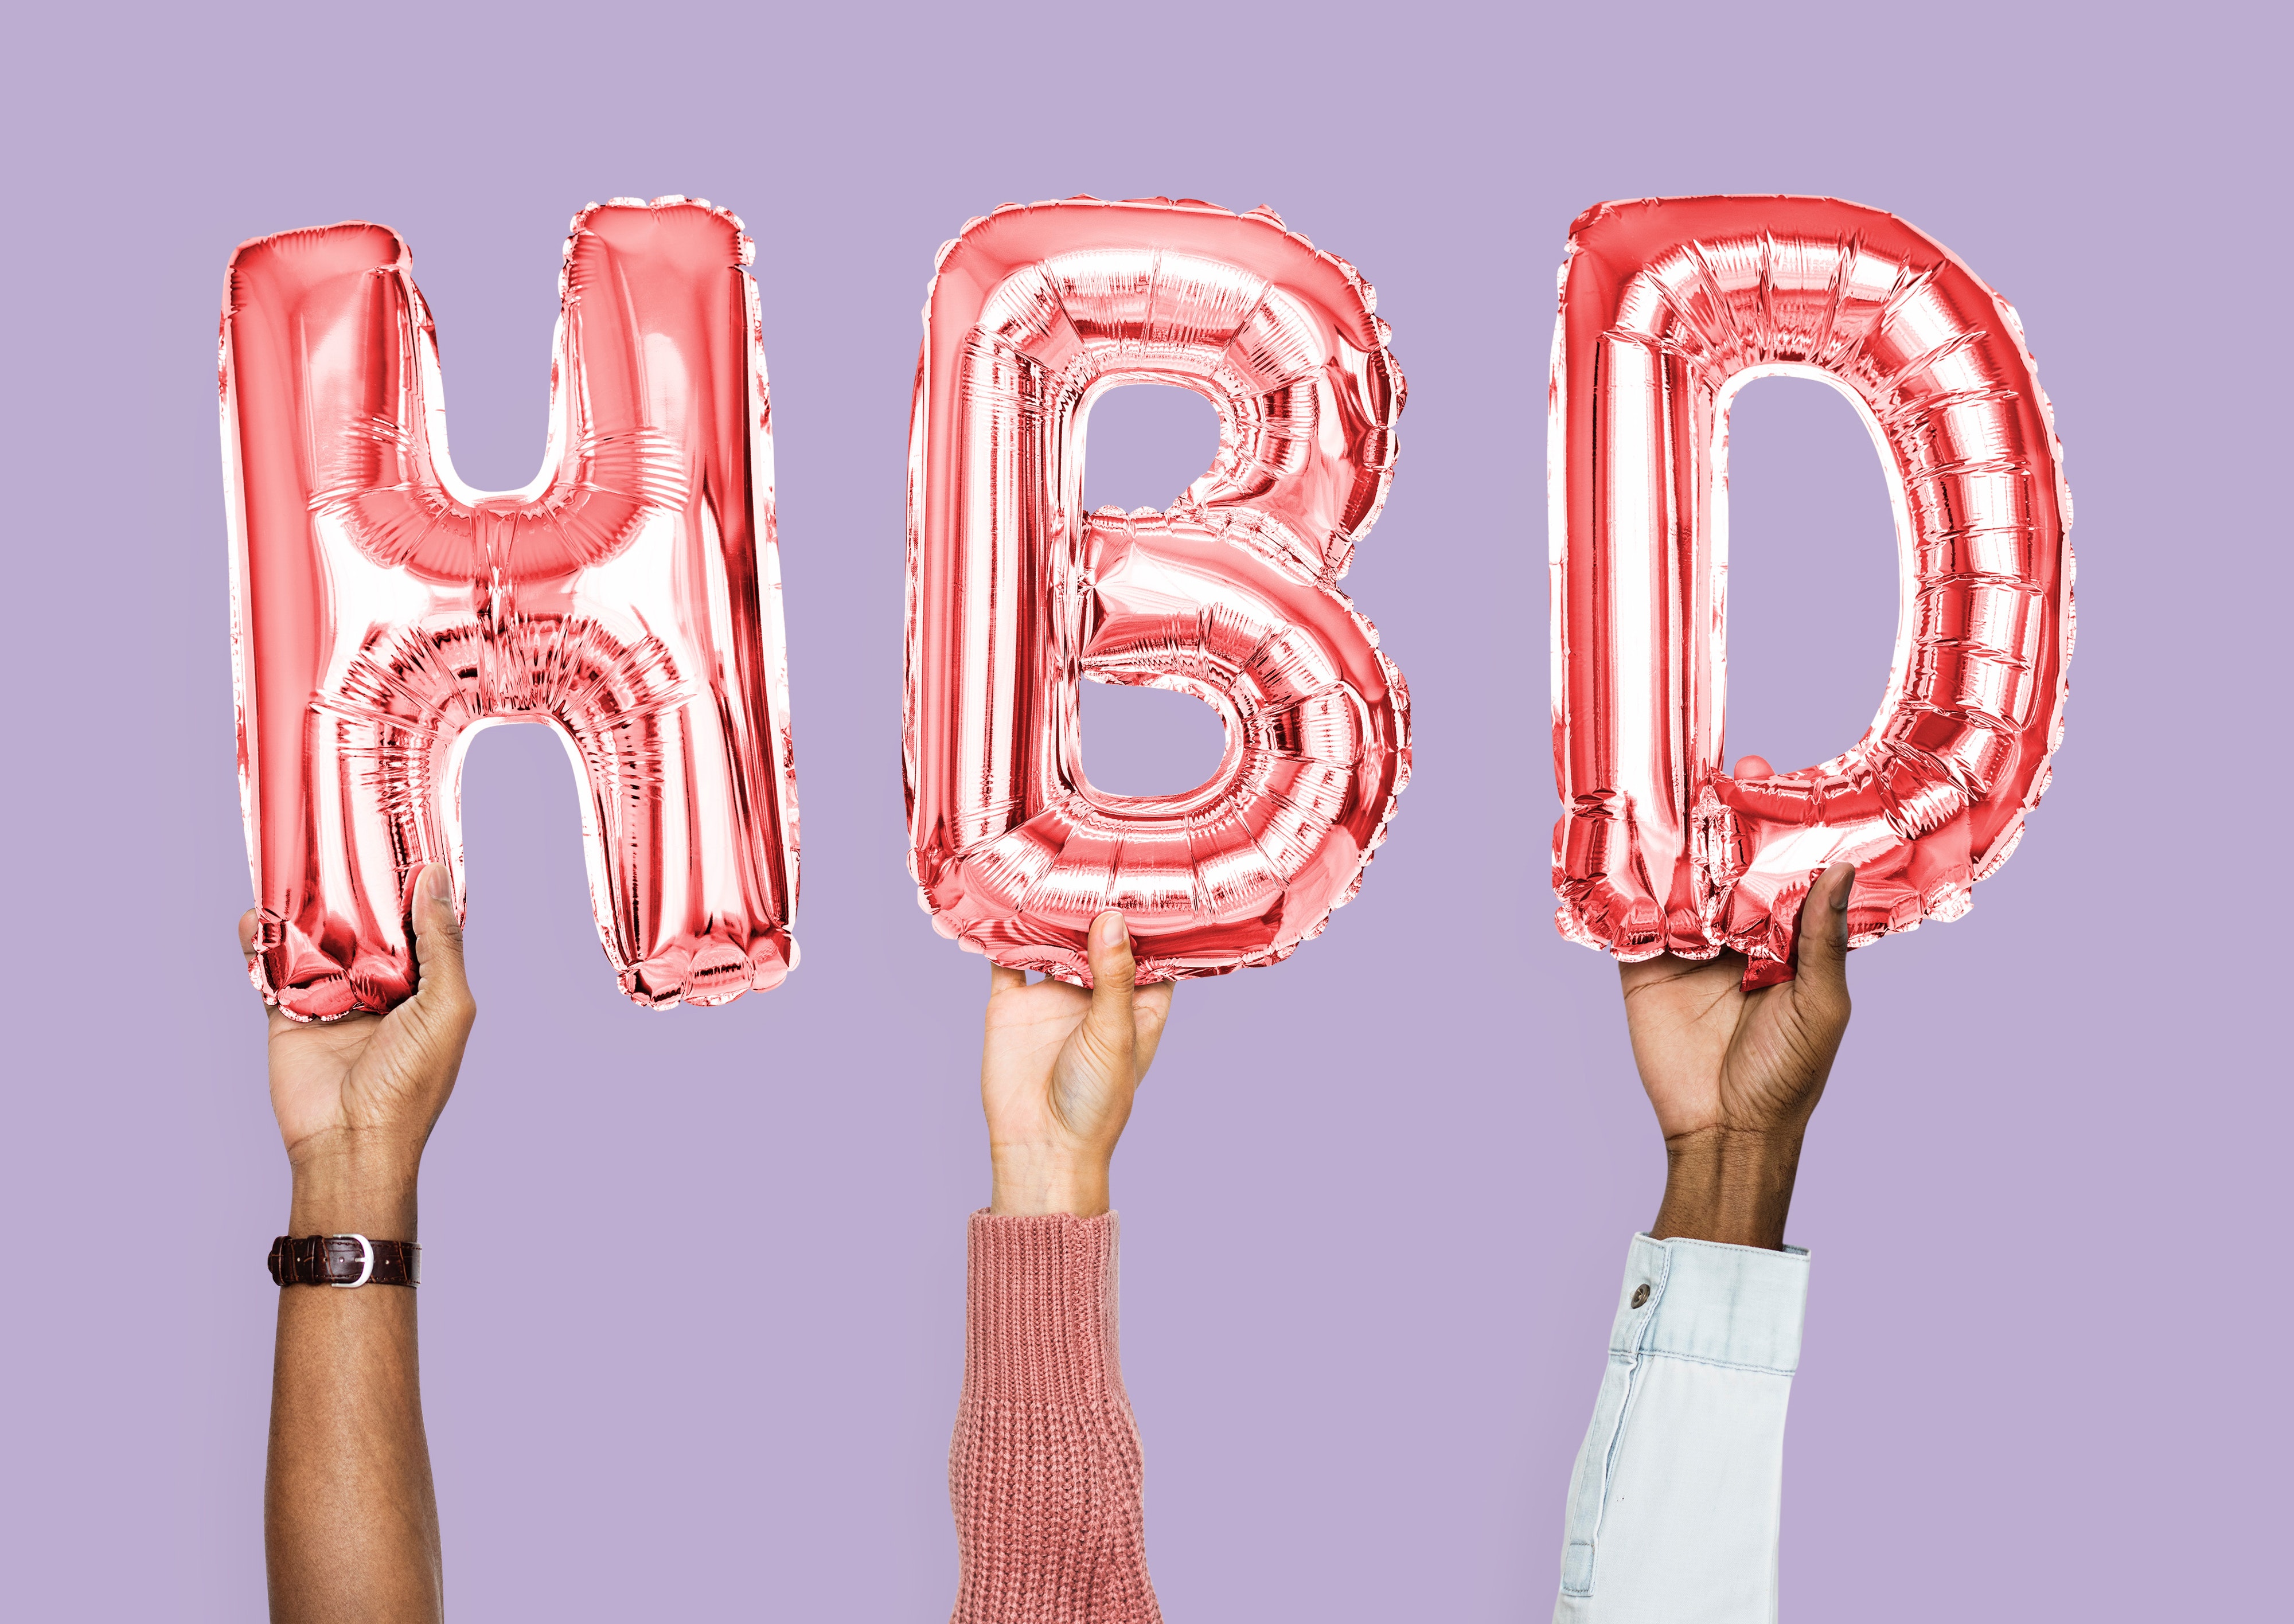
product, pink, font